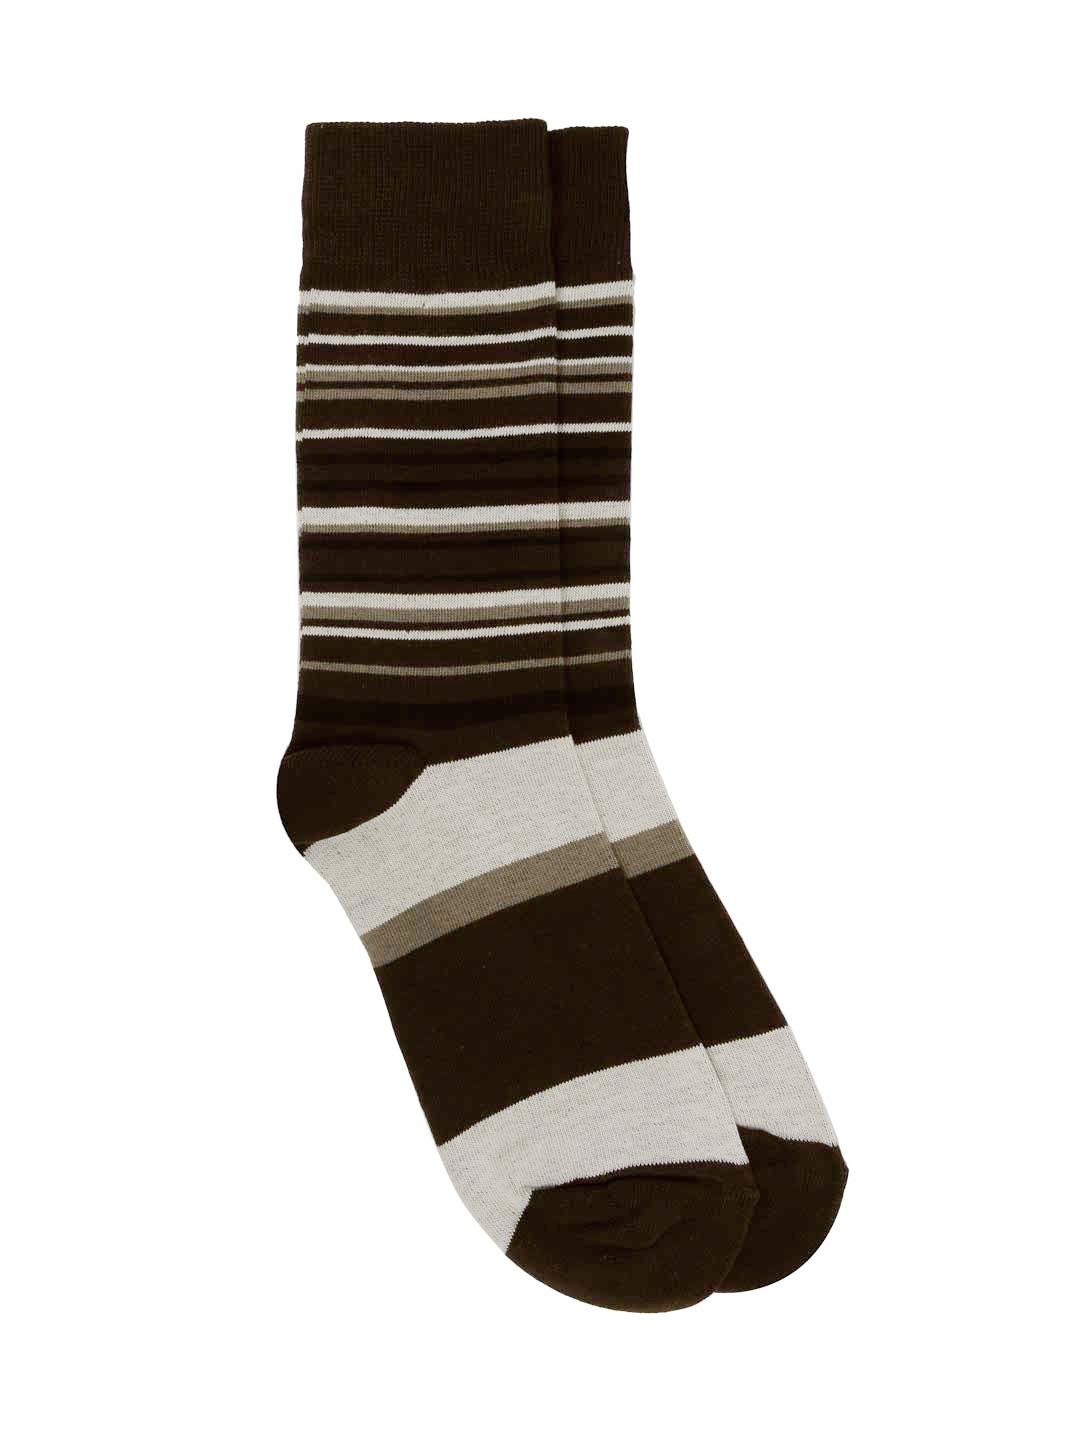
Reid & Taylor Men Brown Striped Socks
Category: Accessories / Socks / Socks
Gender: Men
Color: Brown
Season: Summer 2016
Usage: Formal